Computer City (song)

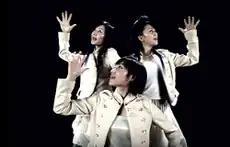
Perfume dancing in a black background in the video "Computer City".

An accompanying music video was shot by Kazuaki Seki; it features the girls performing the song in a black room. There are several intercut scenes of computer generated imagery (CGI), which include the overlapping of digital circuits and other patterns. The music video also appeared on Perfume's DVD compilation sets for "Perfume: Complete Best", and "Perfume Clips" (2014). "Computer City" was used for a Japanese commercial promoting the television show "Tokyo Brigade".